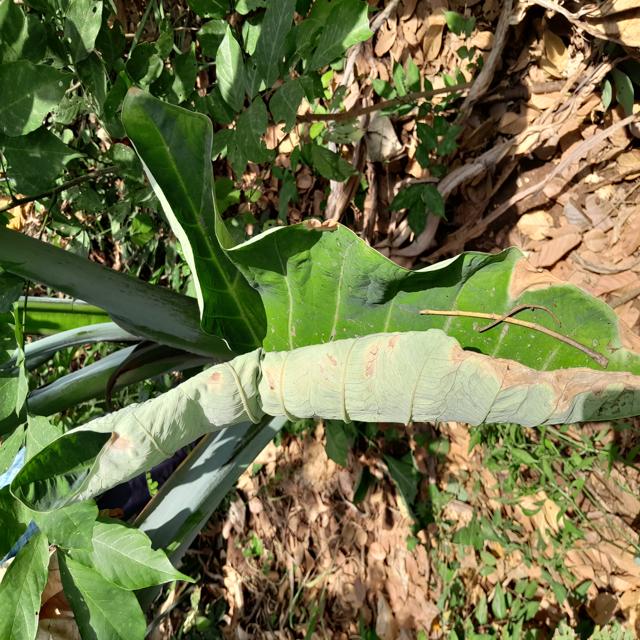
Label: Early_Blight